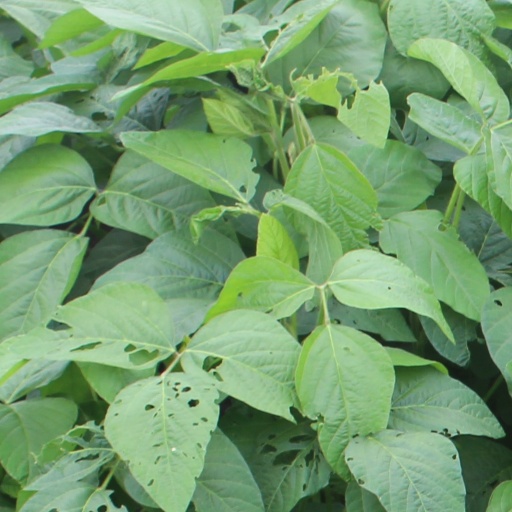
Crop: soybean